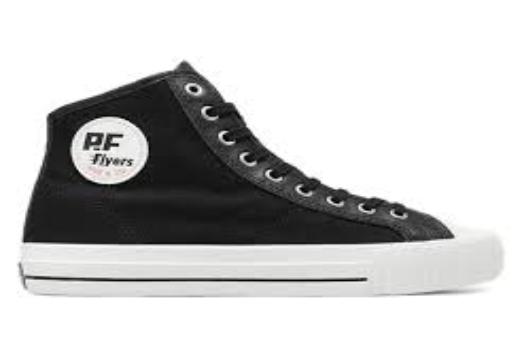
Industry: Clothes